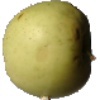
Label: Apple Golden 3